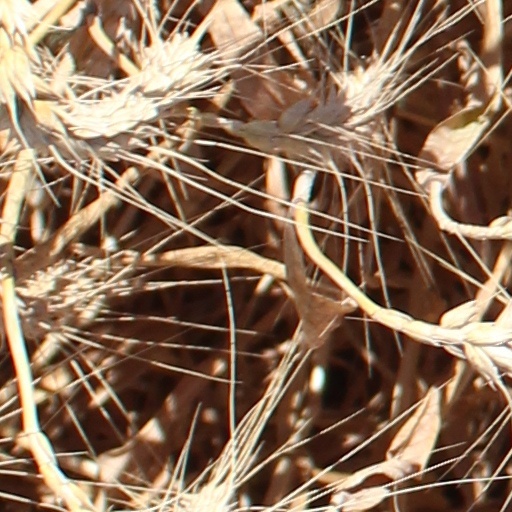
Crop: wheat